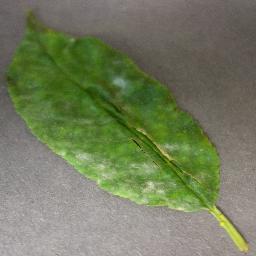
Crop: cherry
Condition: (including_sour)_powdery_mildew